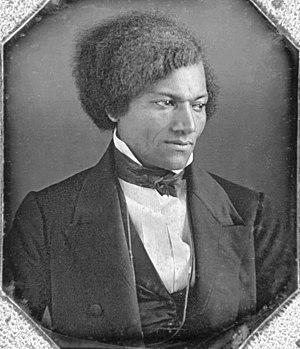
Le mouvement américain des droits civiques désigne les diverses luttes et manifestations menées par des citoyens américains, majoritairement des Afro-Américains et par des Blancs antiracistes pour que soient appliqués les droits constitutionnels des Afro-Américains garantis par plusieurs amendements au lendemain de la Guerre de Sécession : le Treizième amendement de la Constitution des États-Unis du 6 décembre 1865 abolissant l'esclavage, le Quatorzième amendement de la Constitution des États-Unis de 1868, accordant la citoyenneté à toute personne née ou naturalisée aux États-Unis et interdisant toute restriction à ce droit, et le Quinzième amendement de la Constitution des États-Unis, de 1870, garantissant le droit de vote à tous les citoyens des États-Unis. Applications qui furent entravées dans les états du sud, par les lois Jim Crow, et par les divers règlements légalisant différents formes de ségrégation raciale. De façon plus générale le mouvement visaient l'abolition de toutes les formes de discrimination raciale entravant l'exercice du droit de vote, l'accès à l'éducation, à l'emploi et au logement sur l'ensemble des différents États constituant les États-Unis d'Amérique.